History of tornado research

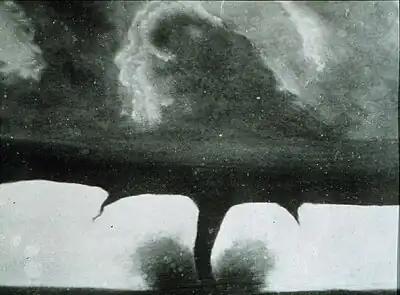
One of the oldest photographs of an active tornado, taken near Howard, South Dakota on 28 August 1884

In 1896, H. C. Frankenfield with the United States Weather Bureau's local forecast office in St. Louis, conducted a case study on the 1896 St. Louis–East St. Louis tornado, which included a damage survey and meteorological analysis of the tornado and associated storm. Following the study by Frankenfield, a special case study was conducted by Julius Baier, a civil engineer in St. Louis to address an estimation made by Frankenfield. In his study, Baier stated that the tornado's center crossed directly over a barometer, which recorded a reading of . In the study, it was also documented that Baier, along with professor F. E. Nipher, tested the barometer and saw no apparent ways of an inaccurate reading.